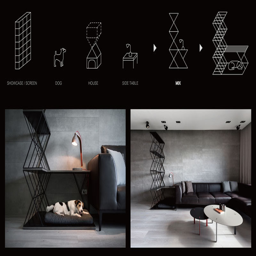
a combined dog bed , side table , and room divider was designed for this apartment